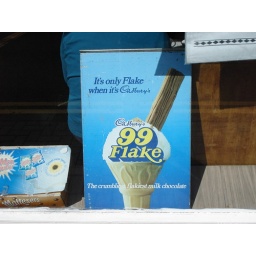
Old Cadbury's sign probably dating to 1970s, in the window of the Minerva Cafe in Girvan. Picture taken in summer 2008.